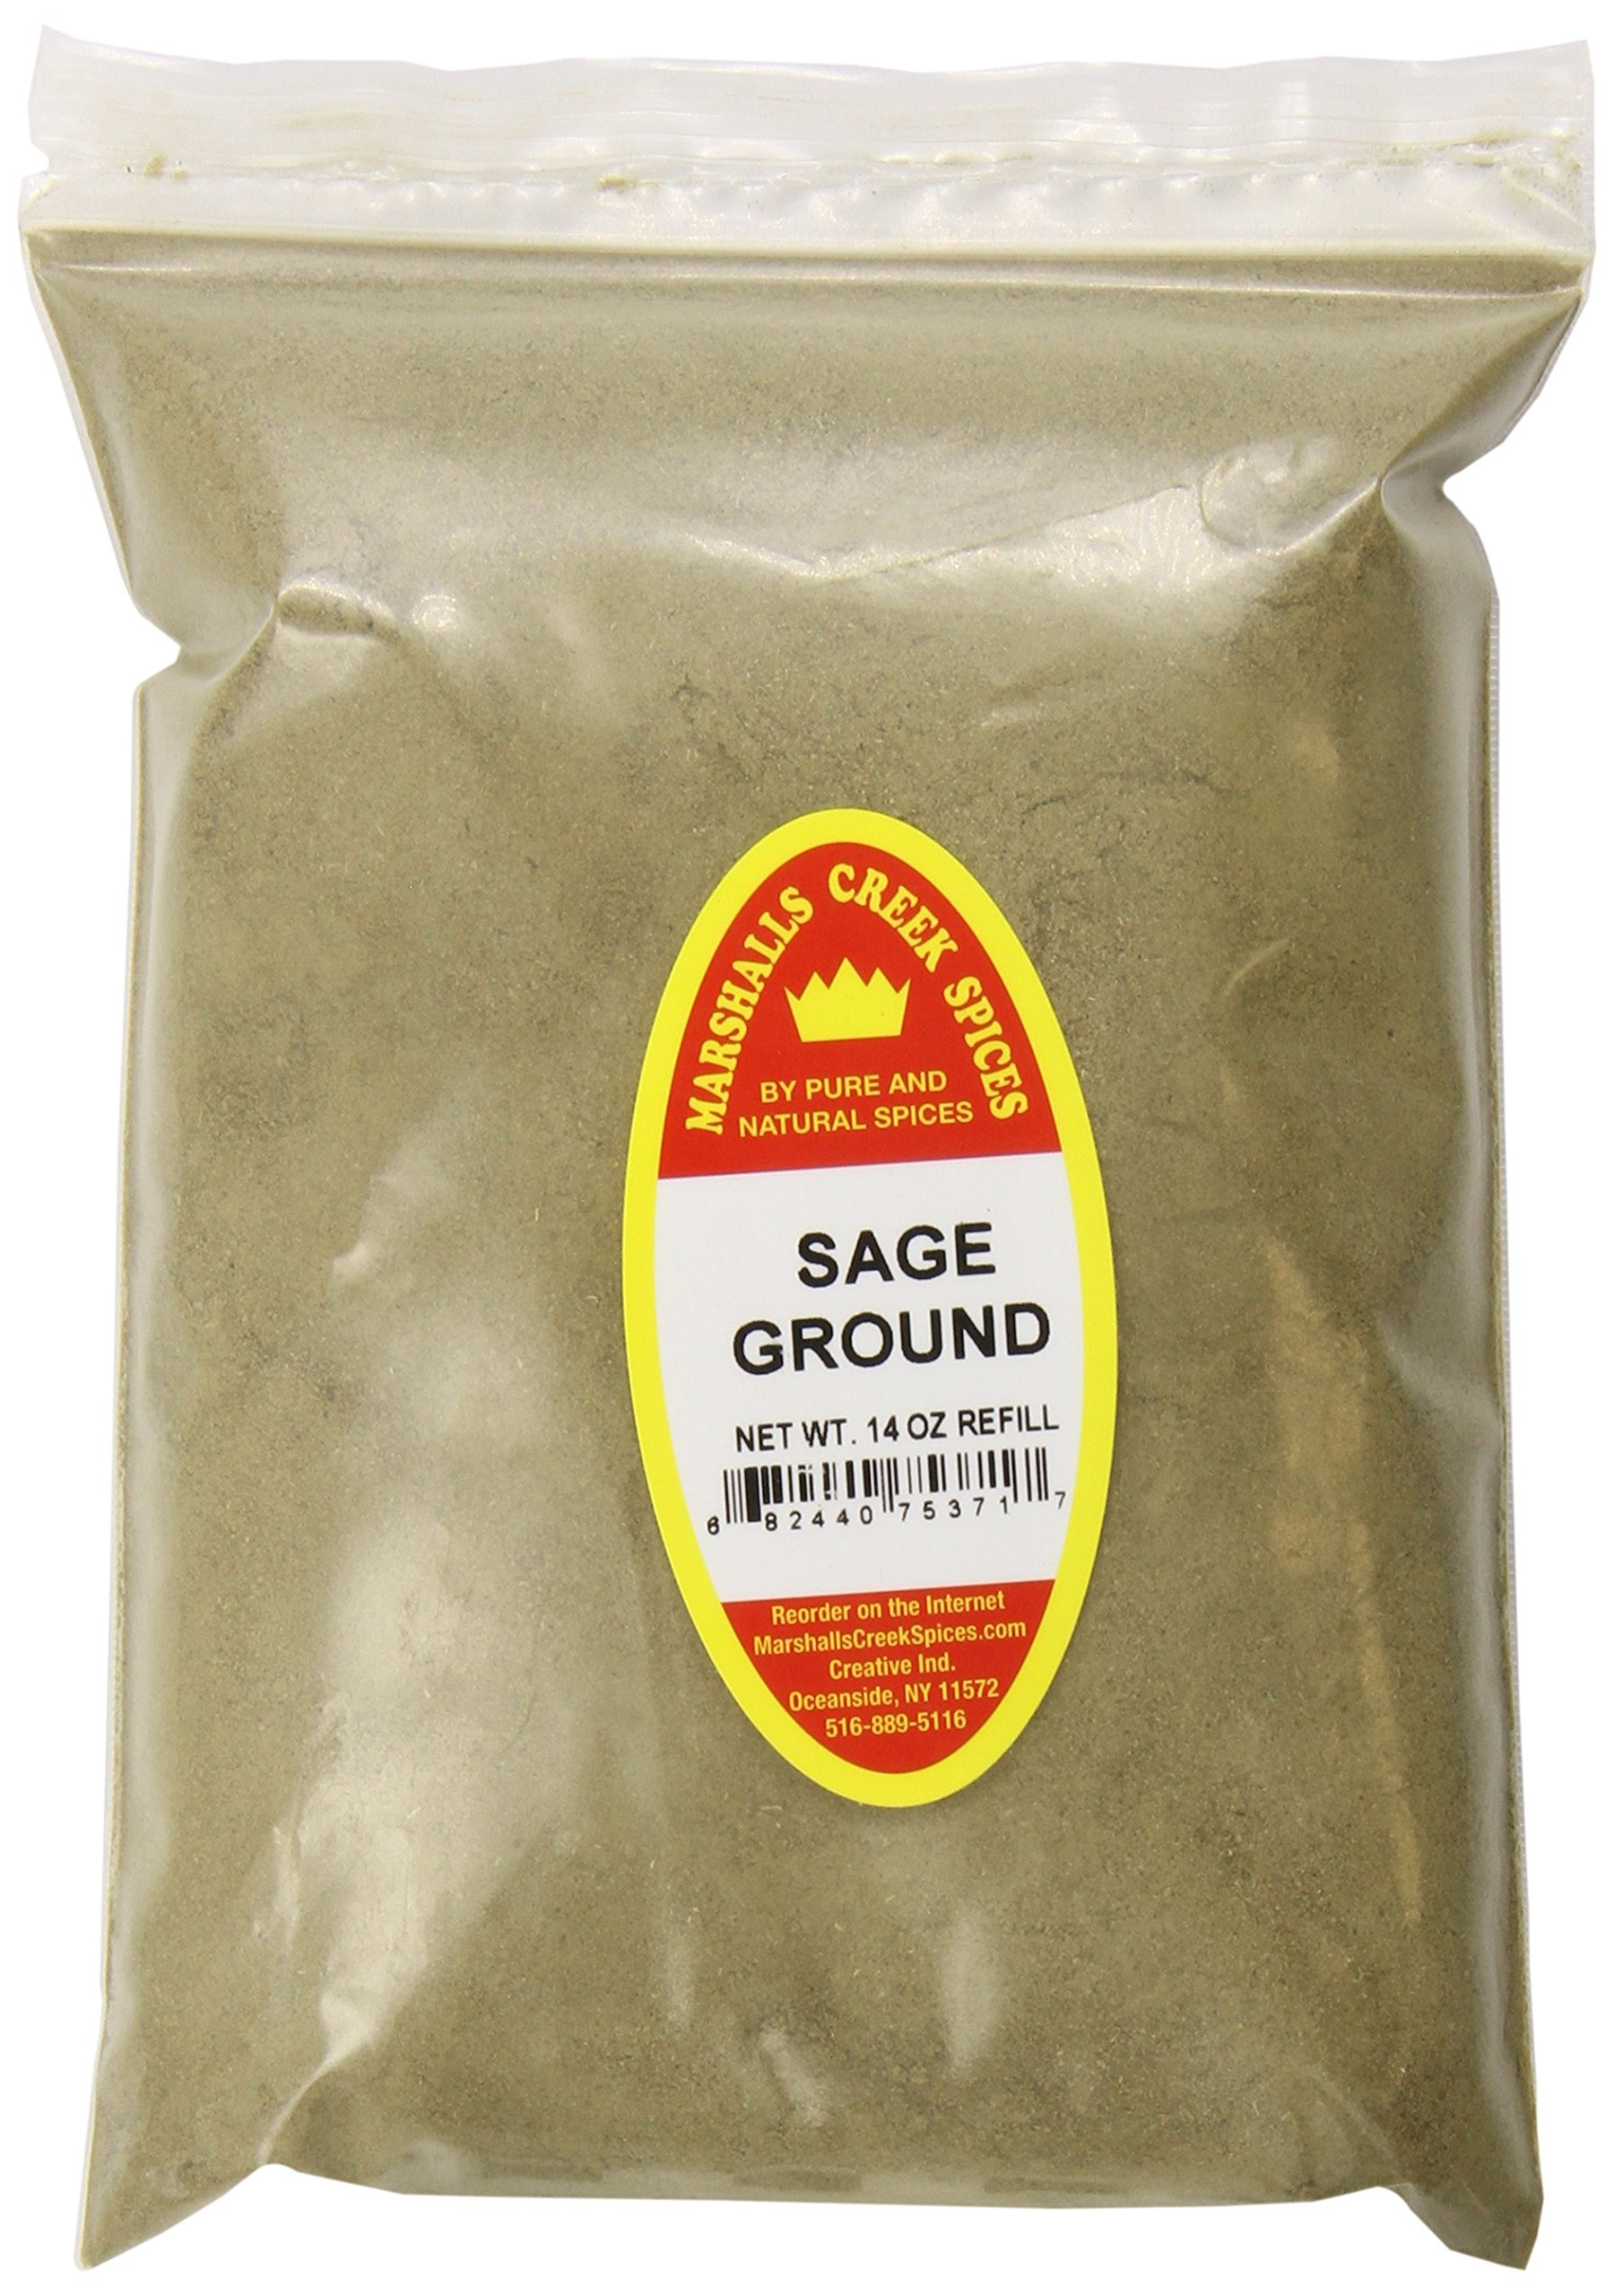
Item Name: Marshall’s Creek Spices X-Large Refill Sage, Ground, 14 Ounce
Bullet Point 1: Packed fresh weekly
Bullet Point 2: Refills our X-large jar
Bullet Point 3: No MSG - no fillers
Bullet Point 4: All natural
Bullet Point 5: Ingredients: ground sage leaves
Value: 14.0
Unit: oz

Price: 17.99